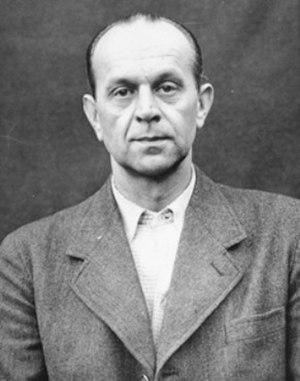
Le procès des Médecins concerne des médecins et fonctionnaires de l'État nazi accusés de crimes de guerre et crimes contre l'humanité. Il s'est tenu devant le Tribunal militaire américain, à Nuremberg, agissant dans le cadre de dispositions internationales, dans la zone d'occupation américaine en Allemagne à l'issue de la Seconde Guerre mondiale.
Adolf Pokorny est un médecin allemand né le 26 juillet 1895 à Vienne.